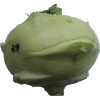
Label: kohlrabi